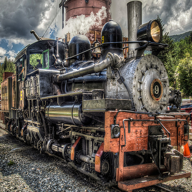
Vehicle type: Trains